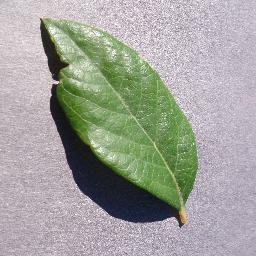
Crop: blueberry
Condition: healthy